Fusion protein

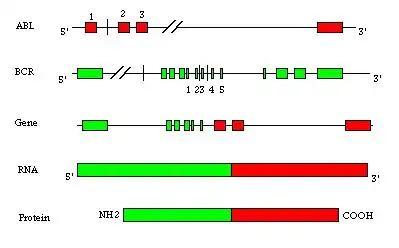
Fusion of two genes (BCR-ABL) to encode a recombinant oncogenic protein

A recombinant fusion protein is a protein created through genetic engineering of a fusion gene. This typically involves removing the stop codon from a cDNA sequence coding for the first protein, then appending the cDNA sequence of the second protein in frame through ligation or overlap extension PCR. That DNA sequence will then be expressed by a cell as a single protein. The protein can be engineered to include the full sequence of both original proteins, or only a portion of either.